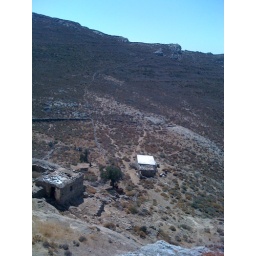
Top of the hills behind Naxos Hora - first walk out of the German's book - looking down on N under tree